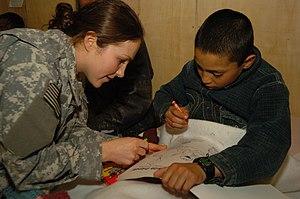
Un livre de coloriage est un livre ou un cahier contenant des dessins au trait que le lecteur doit mettre en couleur avec des crayons, des feutres, de la peinture ou par tout autre moyen. Les livres de coloriage sont généralement destinés aux enfants, bien qu'il en existe aussi pour adultes.